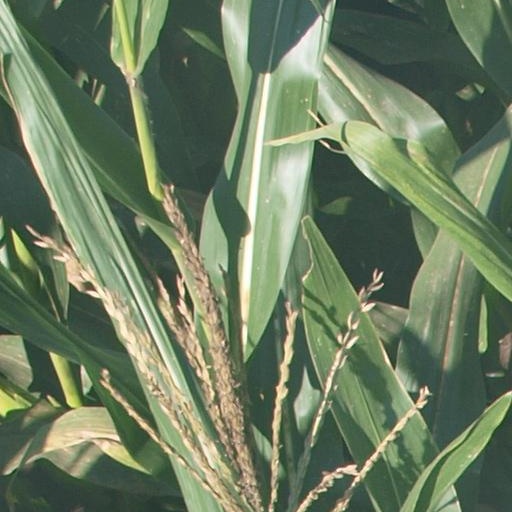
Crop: maize; corn